Guild of St Raphael

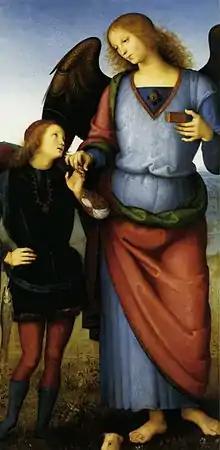
Tobit and the Archangel Raphael; Pietro Perugino

Some Internet sources place the founding of the Guild by some of the members of the Stella Matutina, including Robert Felkin. There is little documentary evidence available to support this assertion outside of the book by Francis X. King, (1989), and he asserts that the Guild rapidly became completely separate from any of the practices of Stella Matutina. The available evidence suggests it never was connected.